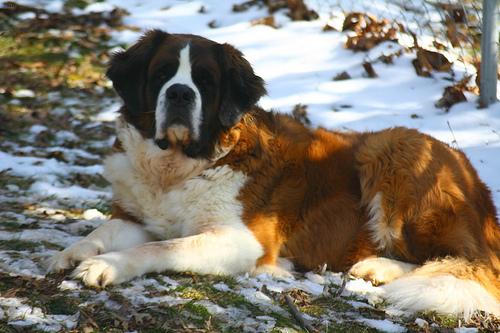
Breed: saint bernard